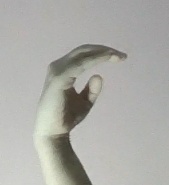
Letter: jeem